Geography of Scotland in the early modern era

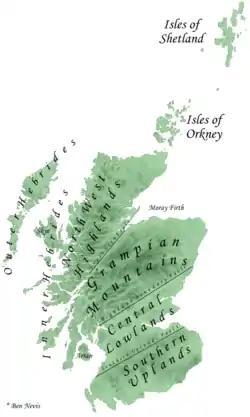
The topography of Scotland

The defining factor in the geography of Scotland is the distinction between the Highlands and Islands in the north and west and the Lowlands in the south and east. The Highlands are further divided into the Northwest Highlands and the Grampian Mountains by the fault line of the Great Glen. The Lowlands are divided into the fertile belt of the Central Lowlands and the higher terrain of the Southern Uplands, which included the Cheviot Hills, over which, as now, the border with England runs. The Central Lowland belt averages about 50 miles in width and, because it contains most of the good quality agricultural land and has easier communications, could support most of the urbanisation and elements of conventional government. However, the Southern Uplands, and particularly the Highlands, were economically less productive and much more difficult to govern. The Uplands and Highlands had a relatively short growing season and, in the extreme case of the upper Grampians, this was an ice free season of four months or less and for much of the Highlands and Uplands of seven months or less. The early modern era also saw the impact of the Little Ice Age, of worldwide colder and wetter weather, which peaked towards the end of the seventeenth century. In 1564 there were thirty-three days of continual frost, and rivers and lochs froze. The 1690s marked its lowest point, leading to the Seven ill years of famine.